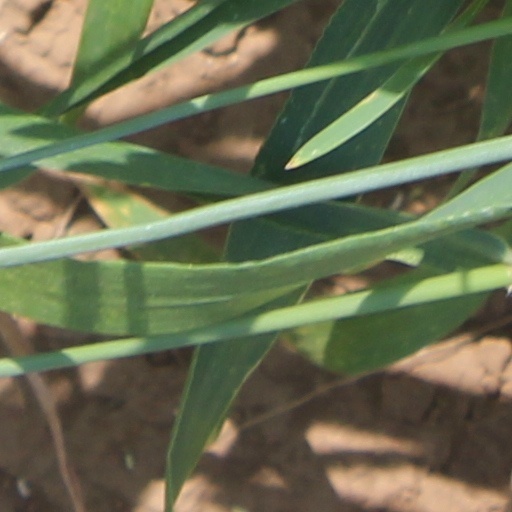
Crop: wheat